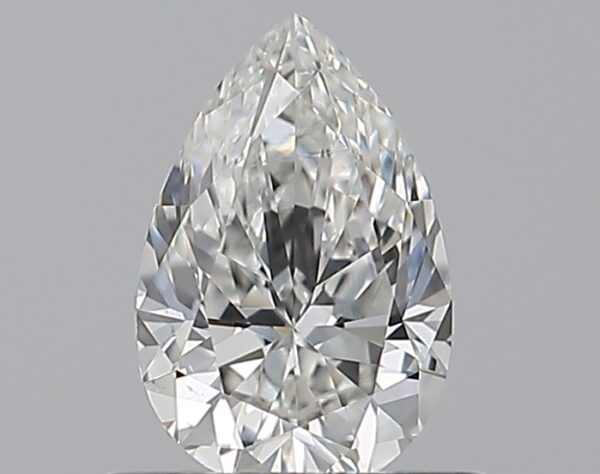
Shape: pear
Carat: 0.5
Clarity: VS1
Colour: G
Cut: EX
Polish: VG
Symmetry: VG
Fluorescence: N
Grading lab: GIA
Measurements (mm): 6.7 x 4.39 x 2.79